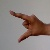
The image shows a hand gesture representing the letter 'Z' in Indian Sign Language.